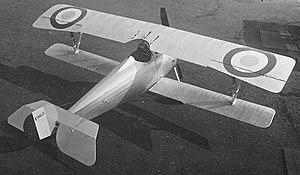
La Société anonyme des Établissements Nieuport est une entreprise de construction aéronautique française disparue. Elle faisait suite à la Nieuport-Duplex et portait initialement le nom de Société Générale d’Aéro-Locomotion, fondée en 1908 par Édouard Nieuport pour étudier et construire des aéronefs. Achetée en 1913 par la Famille Deutsch de la Meurthe, elle devint Nieuport-Astra à la suite de la fusion avec la Société Astra en 1921, avant de fusionner le juillet 1935 avec Loire Aviation sous le nom de Société Anonyme Loire-Nieuport.